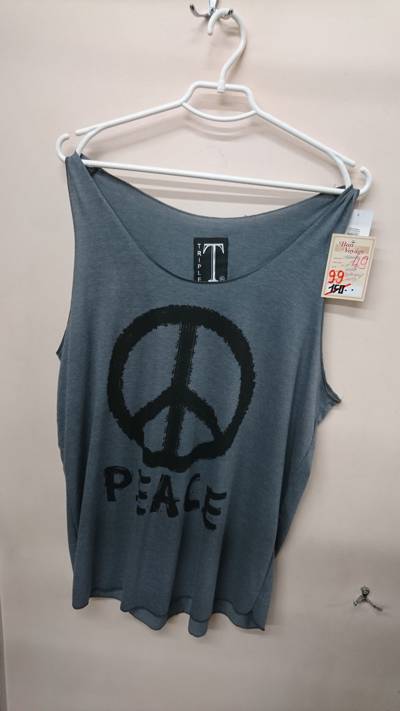
Waste category: clothes